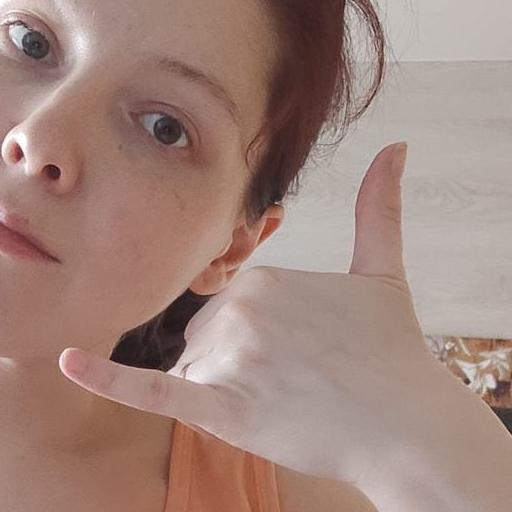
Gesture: call